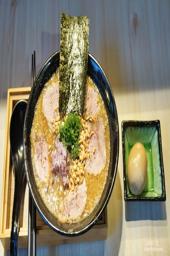
 ramen